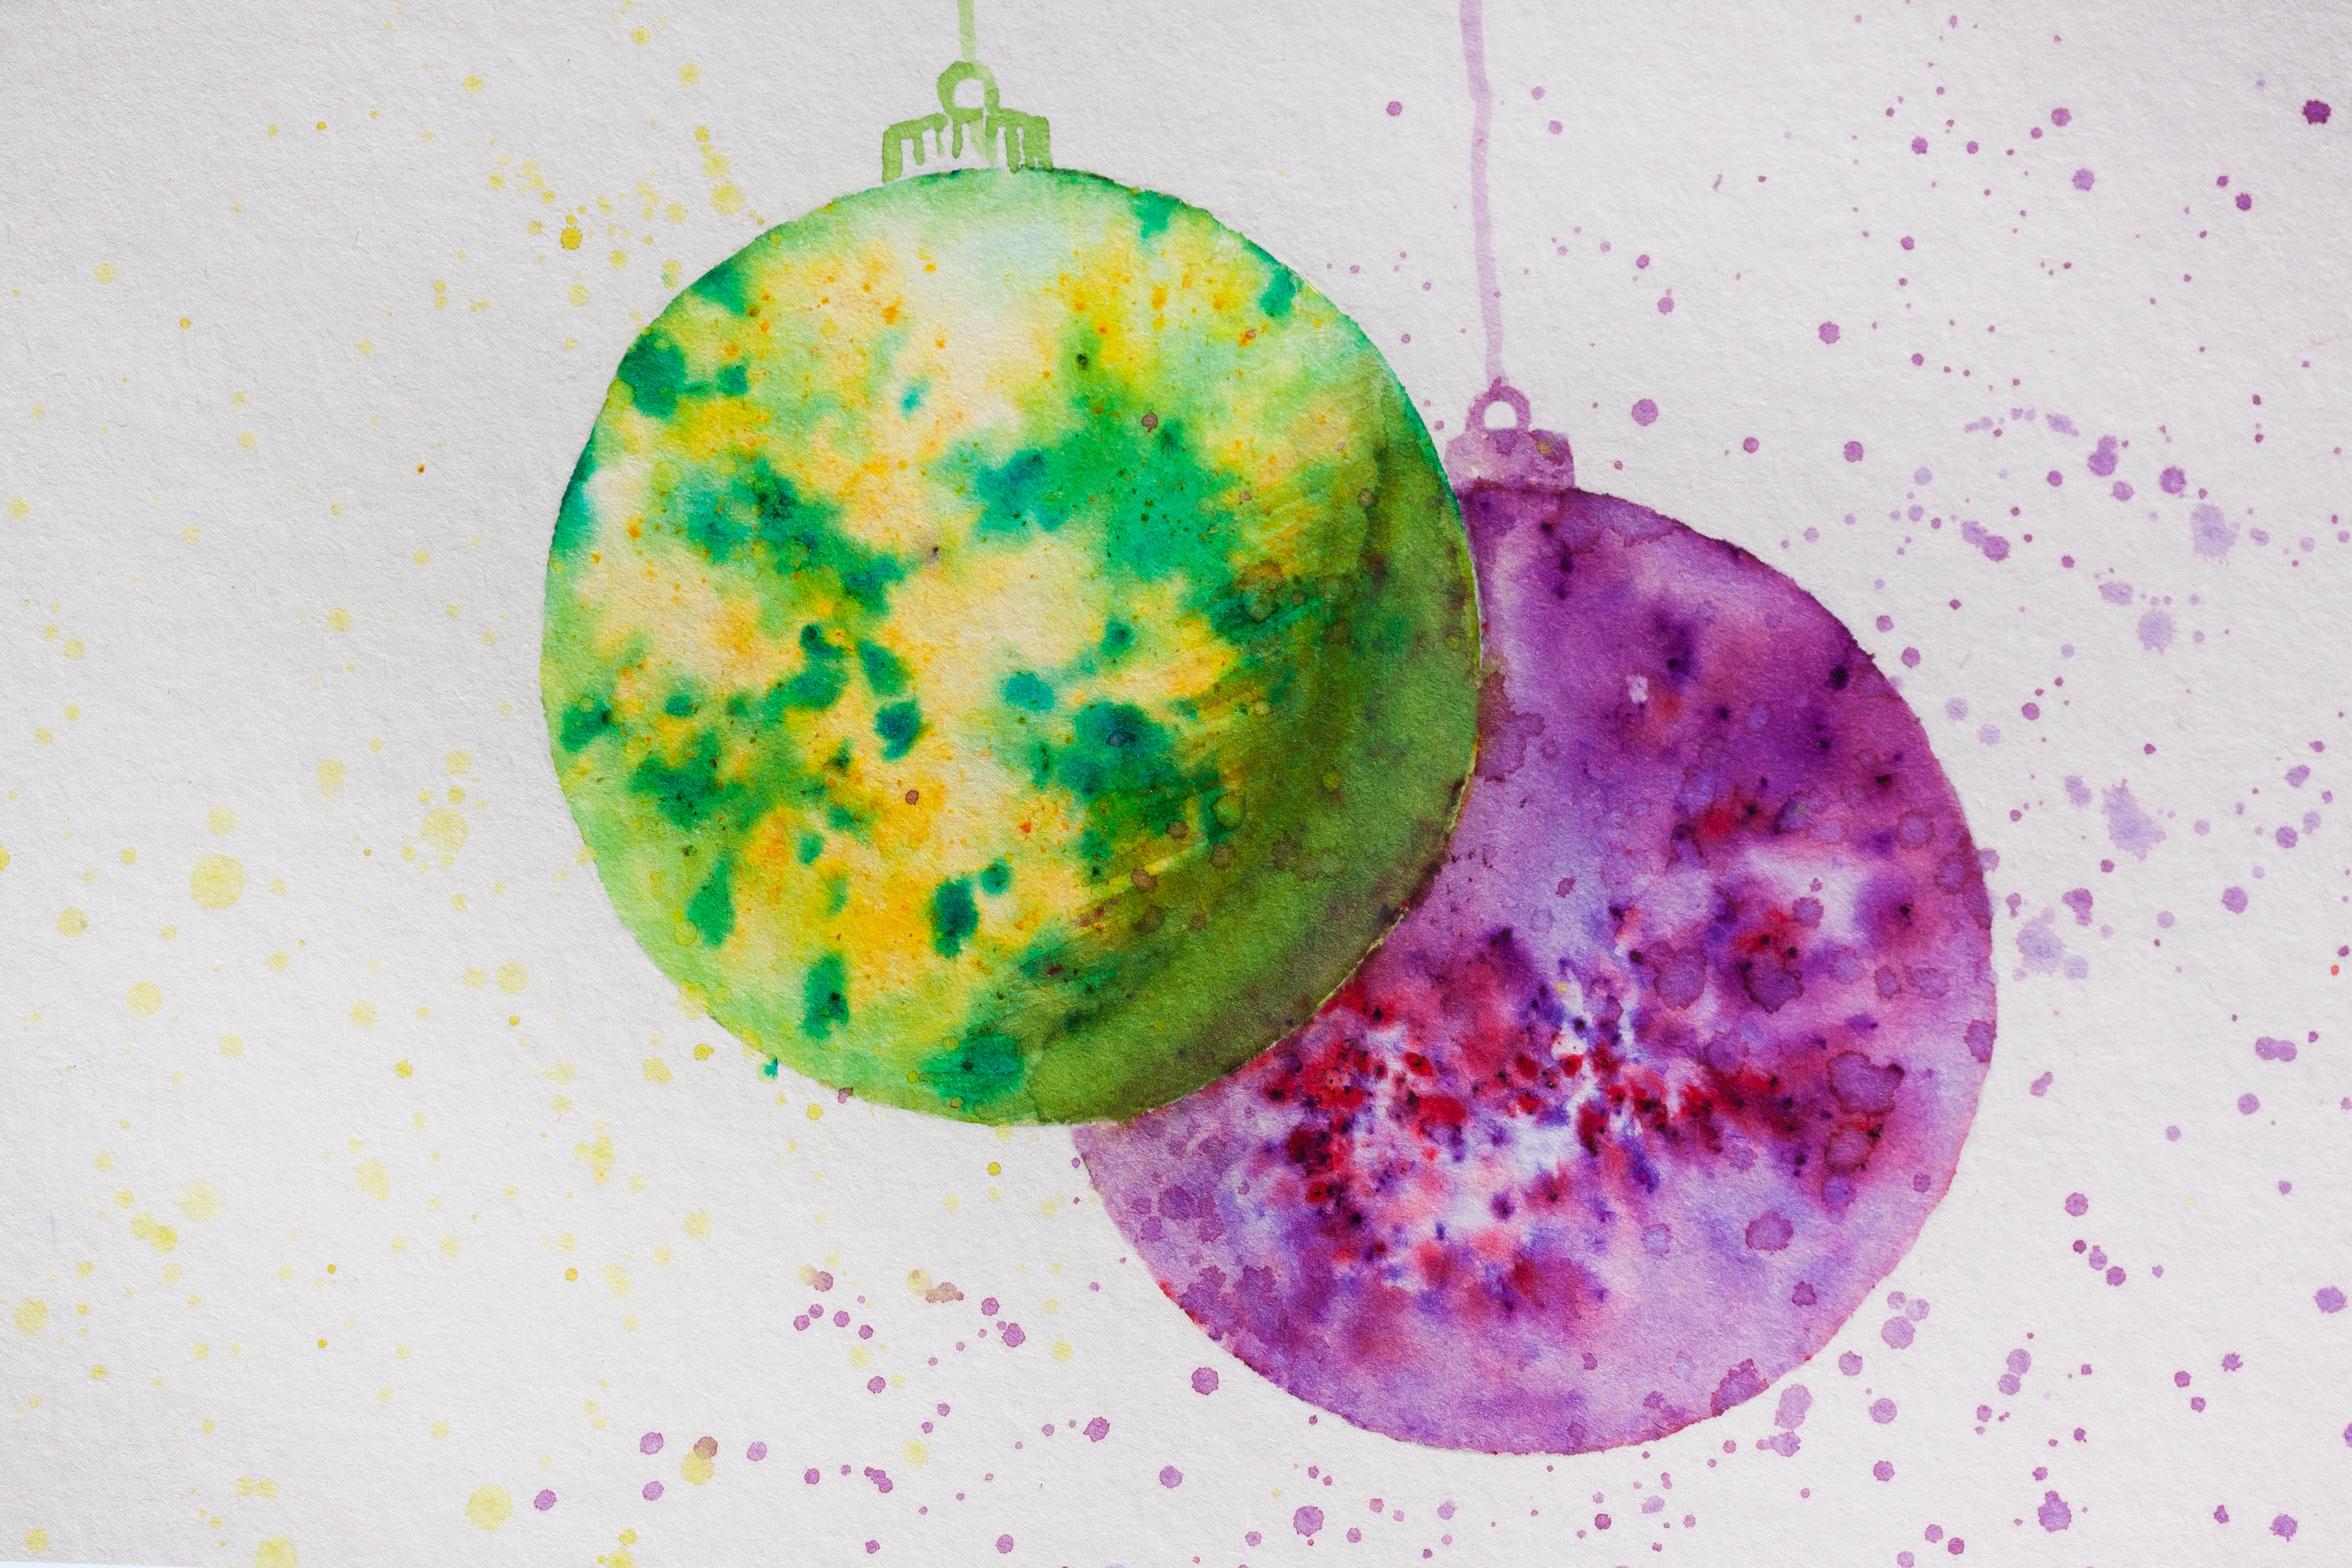
fruit, food, green, produce, yellow, pink, christmas, map, circle, christmas ornament, violet, ball, handmade, painted, shape, watercolour, pigments, brusho